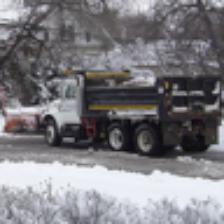
Label: NonHuman